InterCity 125

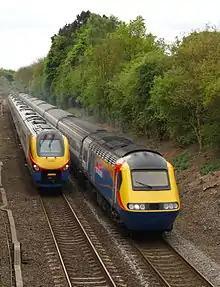
East Midlands Trains InterCity 125 passing a Class 222 in 2009

43089 also was returned to work on the mainline after being used in an experimental programme conducted by Network Rail and Hitachi. 43072, 43074 was transferred to East Coast in 2012. Since December 2013, InterCity 125 sets have been permitted to operate at speeds of up to 125 mph on certain parts of the routes from London St Pancras to Leeds and Nottingham.